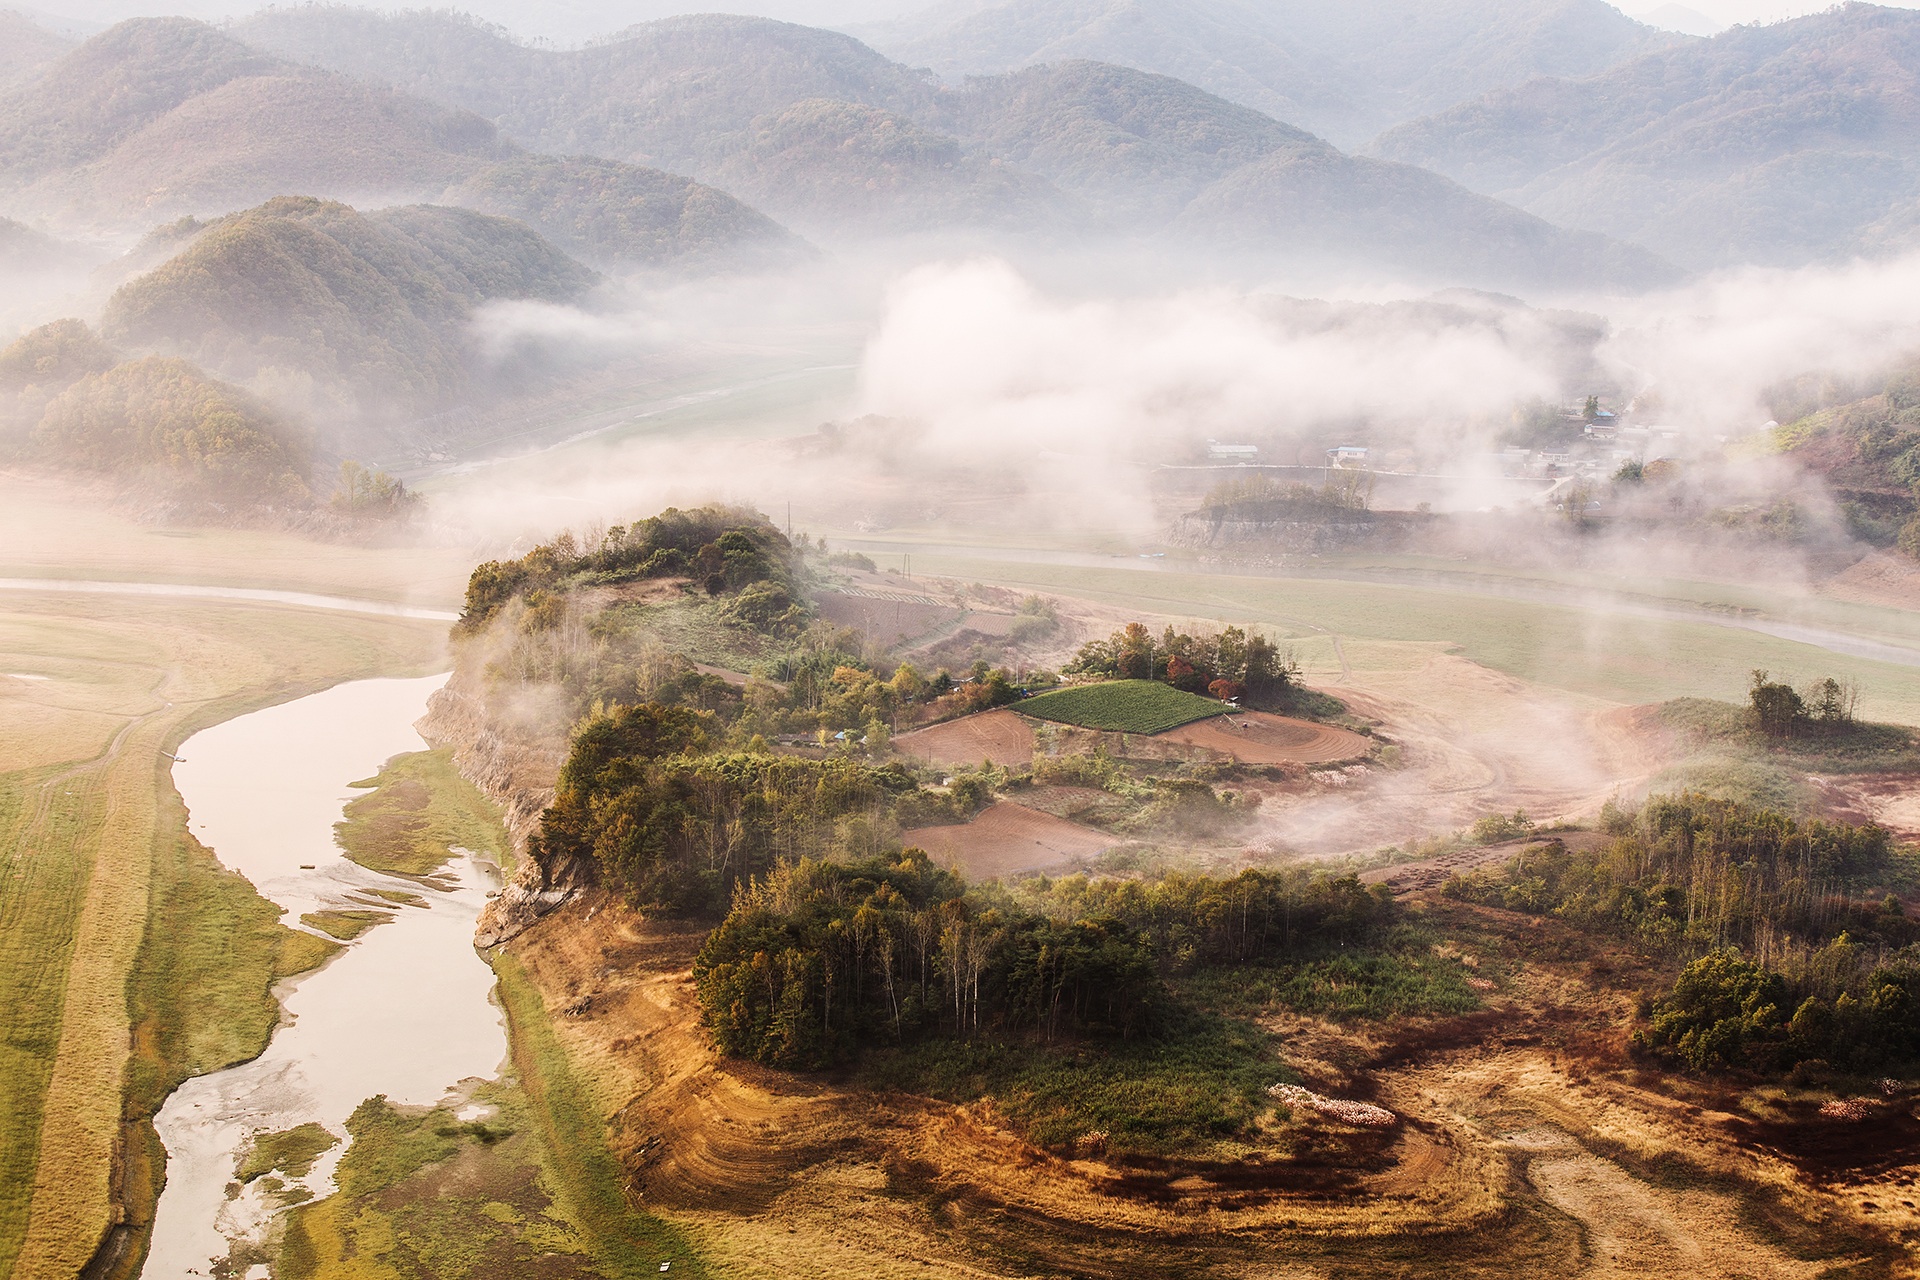
landscape, coast, forest, wilderness, mountain, fog, mist, morning, hill, valley, rocky, terrain, misty, ravine, plateau, aerial photography, atmospheric phenomenon